Mount Toby

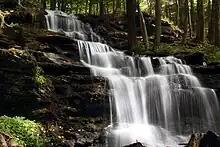
Gunn Brook Falls Sunderland, MA

Located on the east side of the mountain is a series of waterfalls, pools, potholes, chutes, and cascades that plummet one hundred feet over rugged conglomerate ledges. The falls are most scenic in the spring and following periods of heavy precipitation; in the winter they are usually frozen over, and during dry periods the flow is often reduced to a trickle. Roaring Brook Falls is accessible by trail only. "Gunn Brook Falls", located on the lower west side of the mountain, near the Connecticut River, and accessible via a short path from a public road, is smaller but has a more consistent flow. "Slatestone Brook Falls," located on private property, is clearly visible from the road just north of Gunn Brook Falls. "Slip Dog Falls" is located in the center of the Mount Toby geography, west of the main summit and furthest from road access. A fifth waterfall, "Green Swamp Brook Falls," is located on the south side of the massif, between the south ledges, just north of Bull Hill Road.